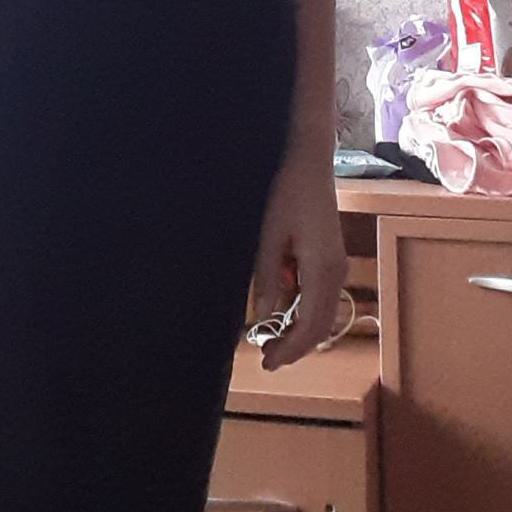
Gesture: no_gesture